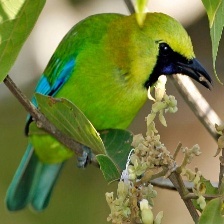
Species: BORNEAN LEAFBIRD
Scientific name: CHLOROPSIS KINABALUENSIS